Chris Judd

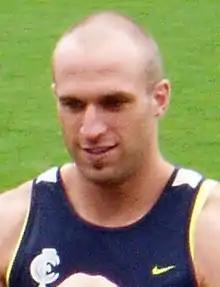
Chris Judd at Carlton training in 2008

During the off-season, Judd was awarded the captaincy of the club entering into his first season with the Blues. His first game in navy blue was a Friday afternoon practice match on 7 March 2008 against the Western Bulldogs at MC Labour Park, with his presence attracting 12,000 fans, and he began his senior career with the club in the first round. His return match against West Coast at Subiaco Oval in round 7 was widely anticipated in the media, and Carlton won by 37 points. Judd played 21 of the 22 home-and-away games through the season was named All-Australian captain and ruck rover – his third All-Australian selection, and first as captain – and won the John Nicholls Medal for the best and fairest of the Carlton Football Club. He also represented the Victorian team the following week for the Hall of Fame Tribute Match. Judd again won the John Nicholls Medal and All-Australian selection in 2009.